Ashikaga Shigeuji

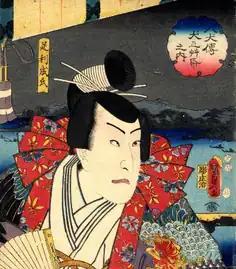
An 1852 portrait of Ashikaga Shigeuji

When in 1439 "shōgun" Ashikaga Yoshinori attacked and invaded Kamakura, its ruler Mochiuji committed "seppuku" near today's Zuisen-ji to escape capture. His eldest son Yoshihisa, 14 years old at the time, was also forced to kill himself at nearby Hōkoku-ji. His three younger sons however escaped to Nikkō and in 1440 were led by Yūki Ujitomo, head of the Yūki clan, to his castle in Koga, Shimōsa Province, and survived. When later Ujitomo's castle was attacked by the shogunate, they escaped. Two, Haruō-maru and Yasuō-maru, however were caught and executed, while Eijuō-maru survived. Kamakura and the Kantō would then be ruled for the shogunate by the Uesugi clan until 1449. In that year, Eijuō-maru's uncle Ōi Mochimitsu managed to have him appointed to the post of "Kantō kubō" ("shōgun"s deputy in the Kantō region), the first Ashikaga to hold the post since his father's death ten years earlier. On the occasion, the 11-year-old boy reached manhood and received the character for the adult name he was about to assume from "shōgun" Yoshimasa himself (who took it from his former name) and became Shigeuji. "Shōgun" Yoshimasa, not trusting Shigeuji, nominated his ally Uesugi Noritada "kanrei" with the task of keeping him informed of what happened in Kamakura. The relationship between the two men, already difficult because of the role the Uesugi had had in Mochiuji's death, was therefore strained from the beginning. Tension culminated with Shigeuji's 1454 killing of Noritada, who was invited at Shigeuji's mansion and there murdered. The killing made the Kantō province fall into chaos because all Uesugi vassals rose against Shigeuji. Imagawa Noritada defeated Shigeuji and Kamakura, and in 1455 Shigeuji had to flee to the friendly city of Koga, where in time he became known as the "Koga kubō". The Uesugi asked Yoshimasa to send someone to replace Shigeuji, so he sent his younger brother Masatomo with an army to pacify Kantō, but many vassals had remained faithful to Shigeuji, so Masatomo was unable to even enter Kamakura. He had to stop in Horigoe in Izu Province, and was thereafter known as Horigoe Gosho. The Kantō therefore found itself with two rulers, one in Koga and one in Horigoe, neither of whom was able to rule. The Kantō was, for all practical purposes, once again in the hands of the Uesugi.